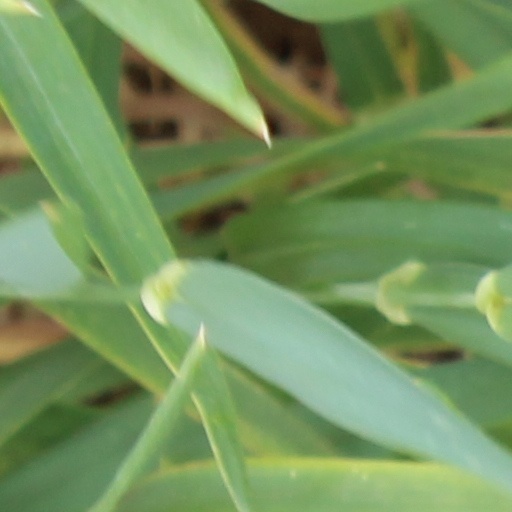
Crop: wheat